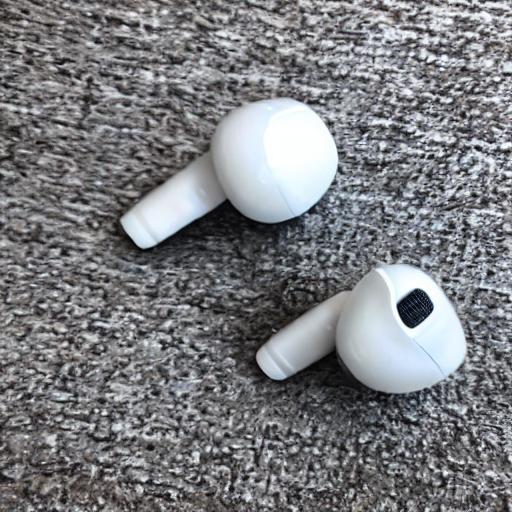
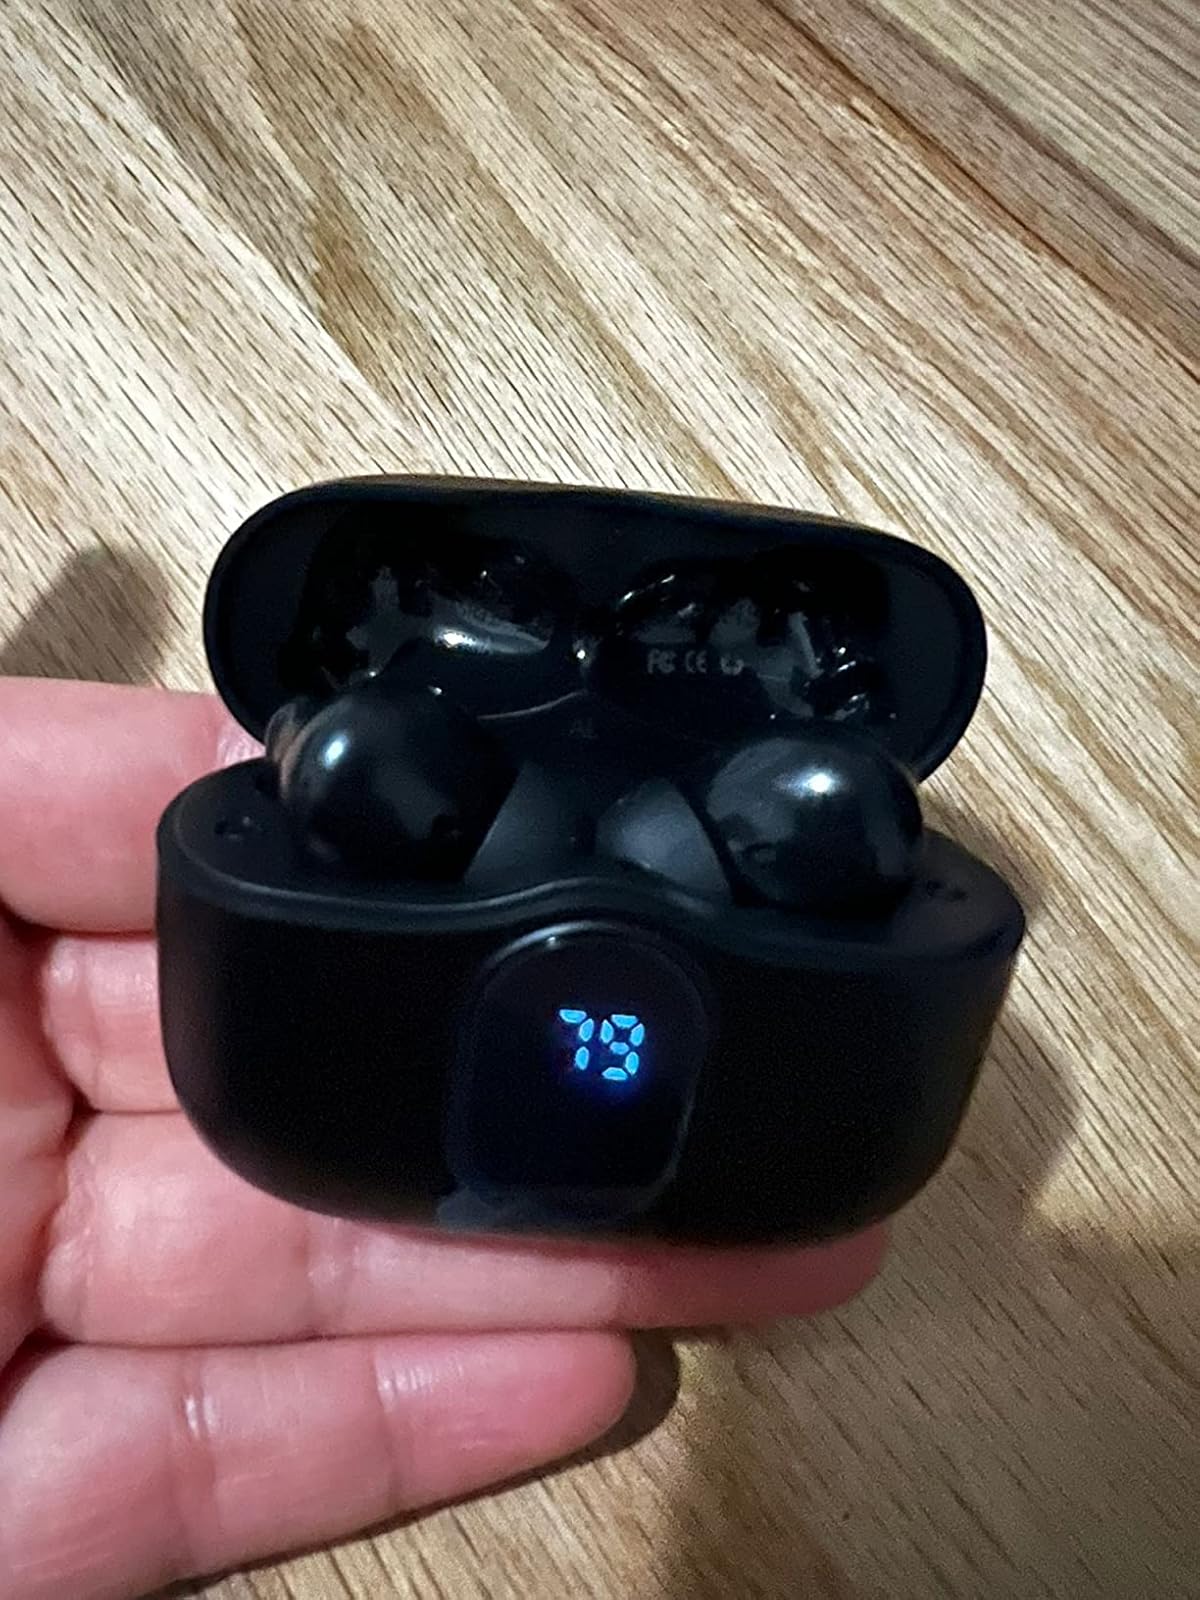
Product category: earbuds
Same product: no